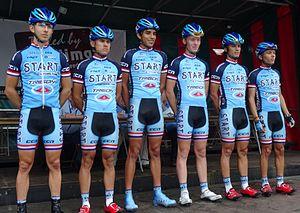
Reportage photographique réalisé le dimanche 10 août à l'occasion du départ et de l'arrivée de la Flèche du port d'Anvers 2014 à Merksem (Anvers), Belgique.
L'équipe cycliste Start Vaxes est une équipe cycliste bolivienne qui a vu le jour en 2012. Elle a le statut d'équipe continentale.